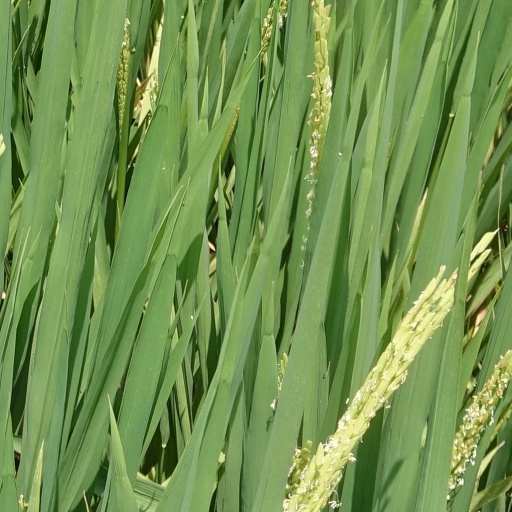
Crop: rice